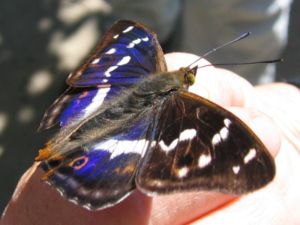
Iris (sommerfugl)
Iris.